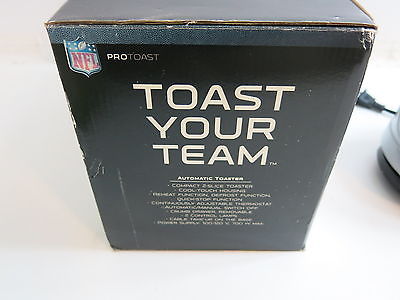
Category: toaster